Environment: real
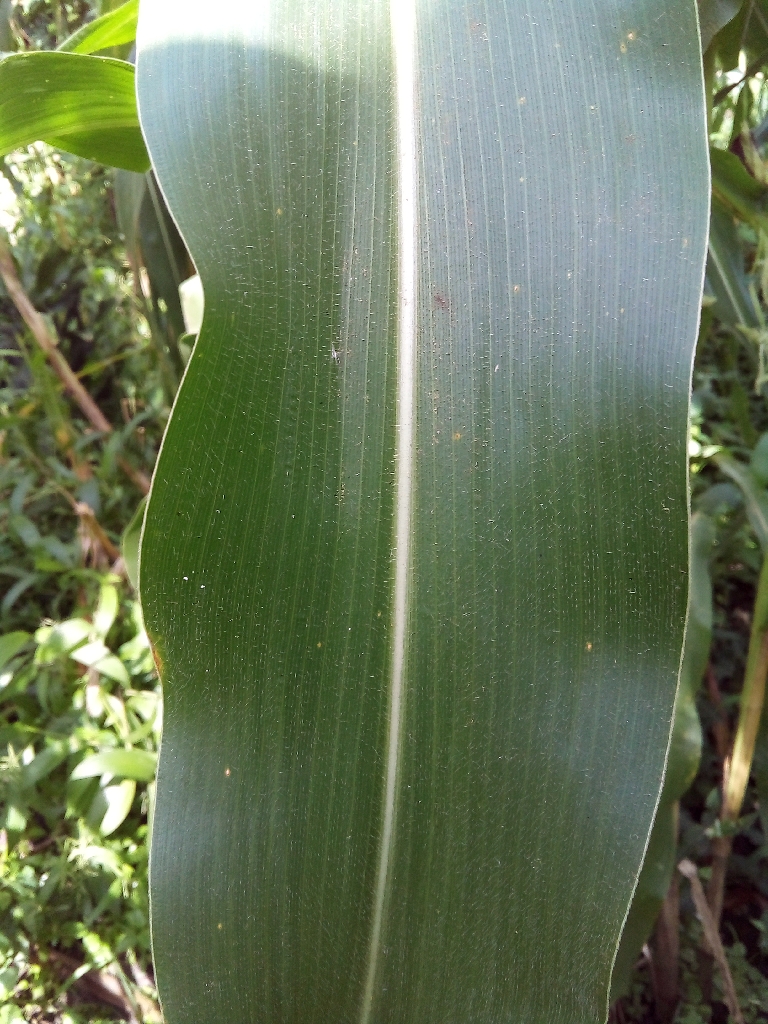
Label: healthy